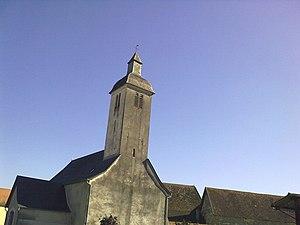
Bastanès le 18 juillet 2010, France.
Bastanès est une commune française, située dans le département des Pyrénées-Atlantiques en région Nouvelle-Aquitaine.